Inna Modja

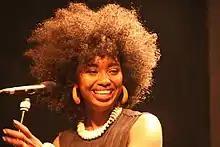

Inna Bocoum, also known as Inna Modja (born May 19, 1984), is a Malian-French female singer and model. "Modja" means "bad, not good" in Fulfulde.